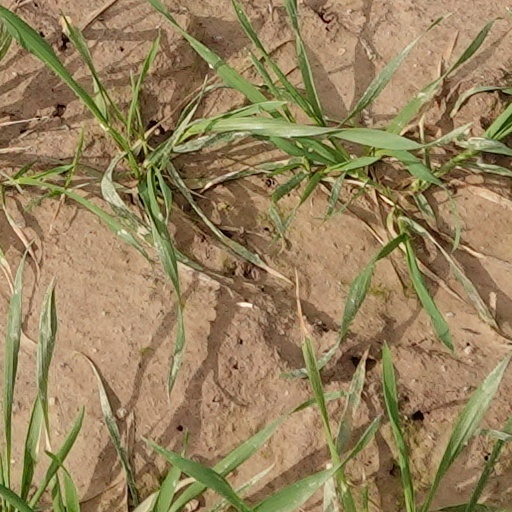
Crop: wheat